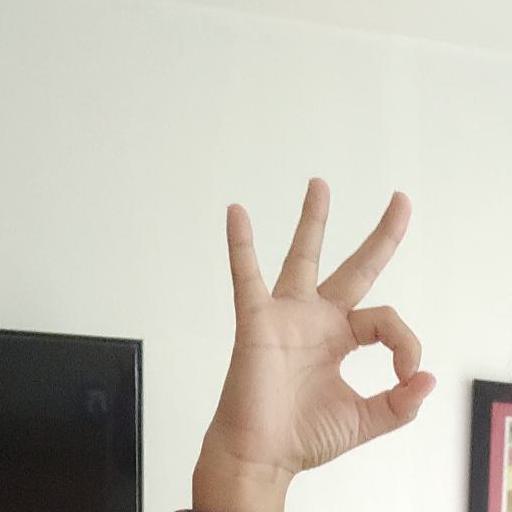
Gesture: ok